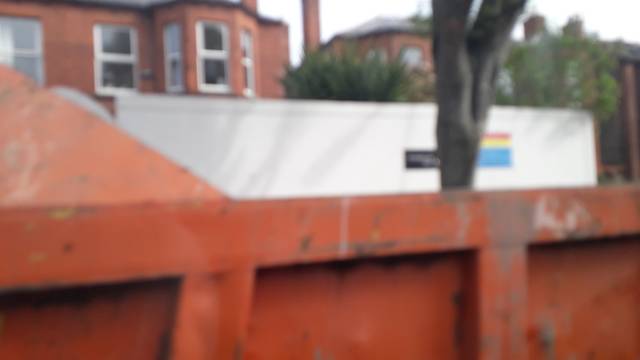
Region: Ireland
Coordinates: 53.364, -6.218